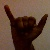
The image shows a hand gesture representing the letter 'Y' in Indian Sign Language.